Ranger of Cherokee Strip

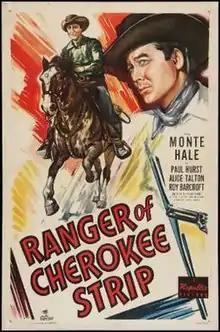
Theatrical release poster

Ranger of Cherokee Strip is a 1949 American Western film directed by Philip Ford and written by Robert Creighton Williams. The film stars Monte Hale, Paul Hurst, Alix Talton, Roy Barcroft, Douglas Kennedy and George Meeker. The film was released on November 4, 1949, by Republic Pictures.